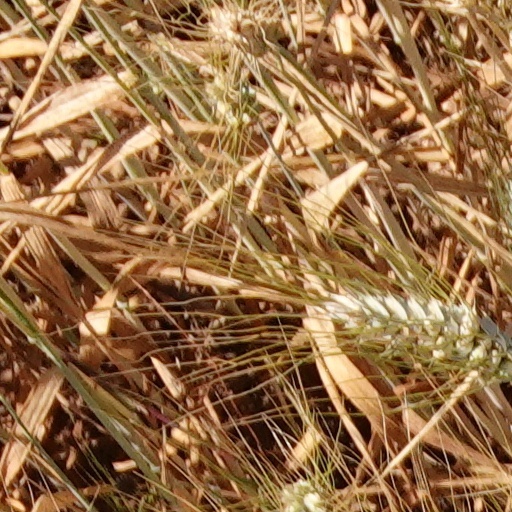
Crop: wheat